Panic! (TV series)

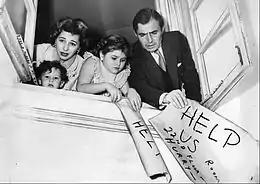

In the 1957 episode "Marooned," James Mason, his wife Pamela and children Portland and Morgan portrayed a family trapped in a high rise building.